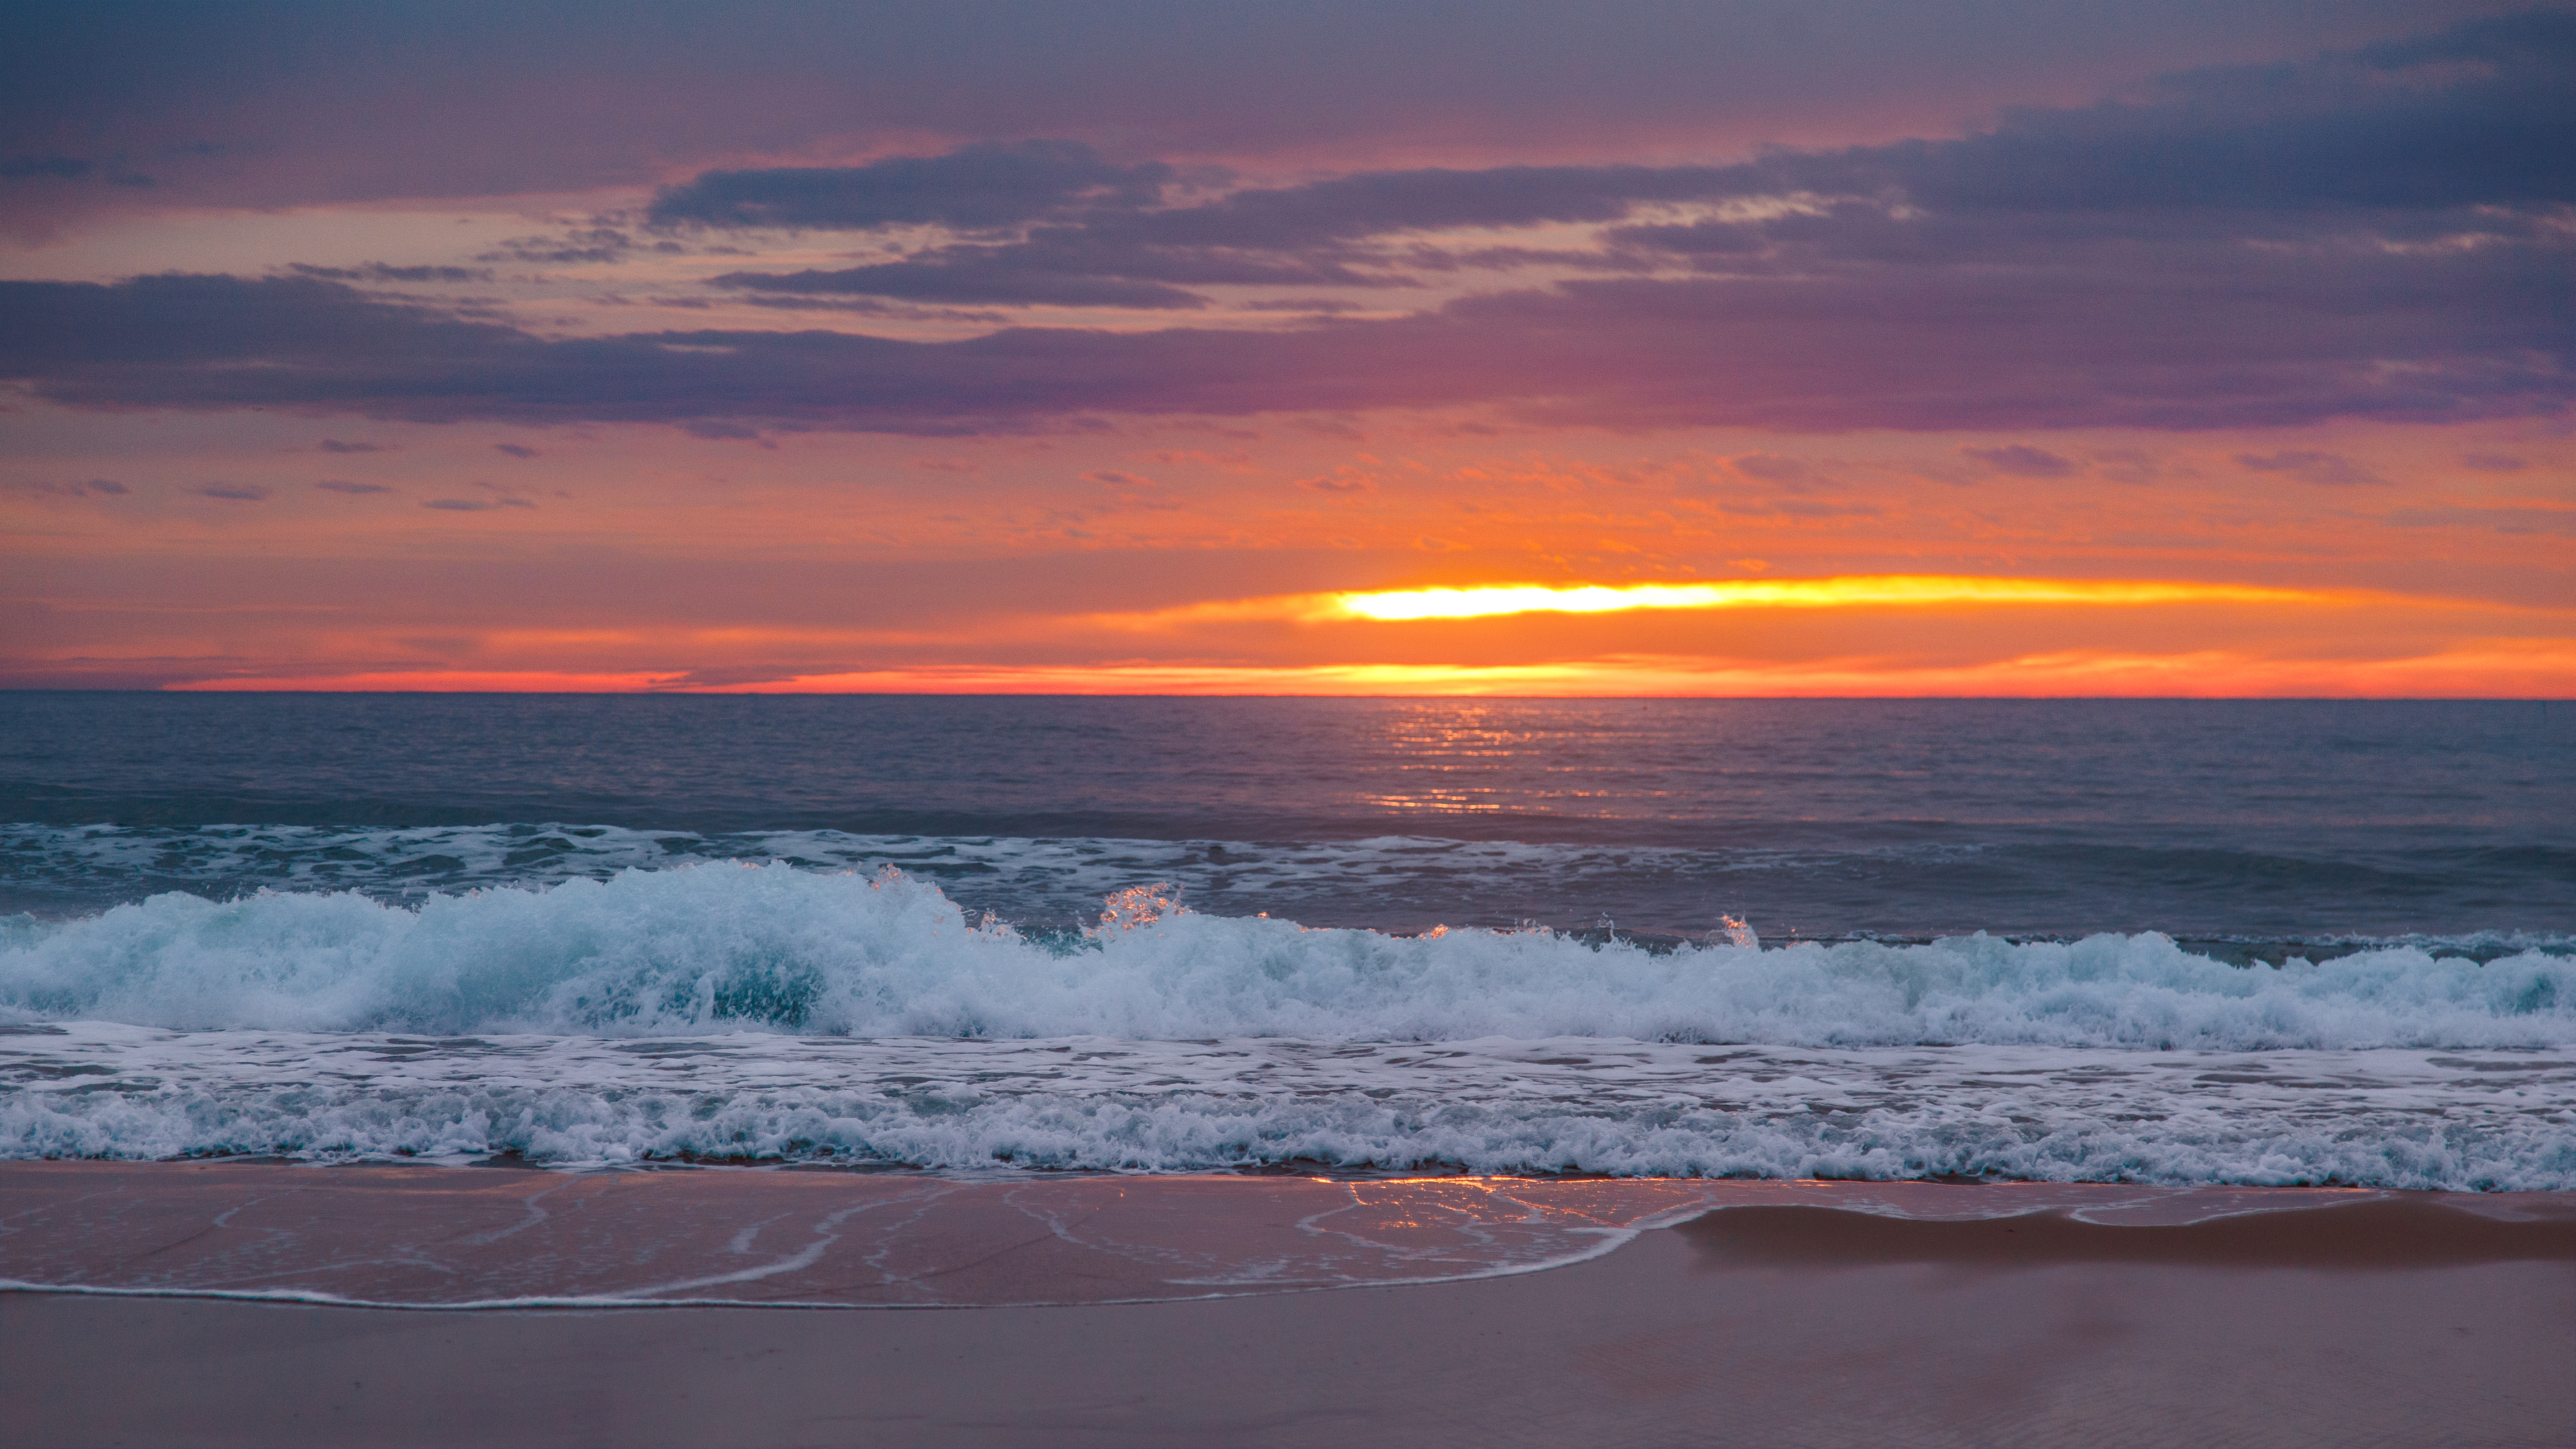
beach, sea, coast, sand, ocean, horizon, cloud, sky, sunrise, sunset, morning, shore, wave, dawn, dusk, evening, body of water, afterglow, wind wave